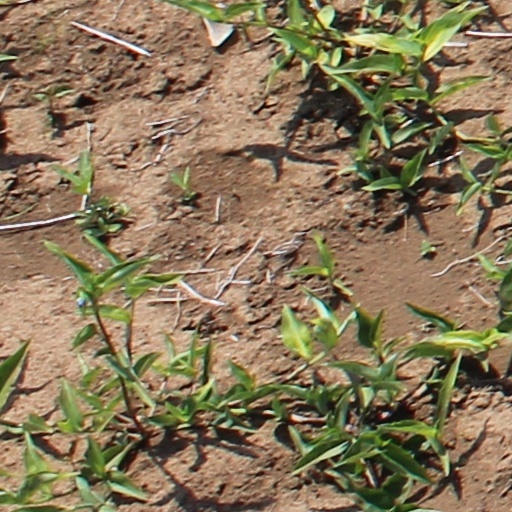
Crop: wheat